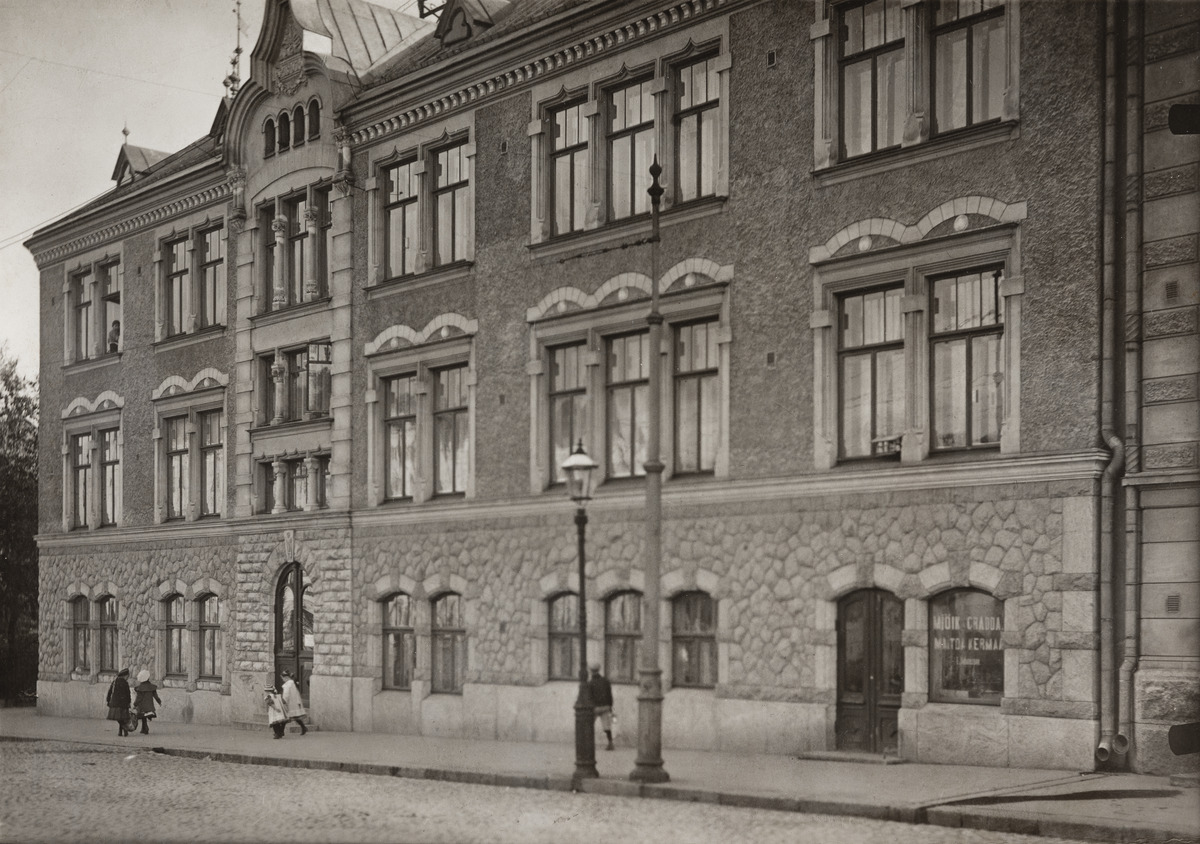
Tehtaankatu 4, rakennus on valmistunut vuonna 1901
sisällön kuvaus: Tehtaankatu 4, rakennus on valmistunut vuonna 1901. Rakennusmestari Juho Ahteen itselleen rakennuttama asuintalo, jossa hän asui vuosina 1901-1927. Talon  arkkitehti Ricardo Bjönberg, rakennusmestari Juho Ahde. mustavalkoinen
Ajankohta: kuvausaika 1901 jälk.
Paikka: Suomi, Uusimaa, Helsinki, Ullanlinna Helsinki, Tehtaankatu 4
Aiheet: asuinrakennukset, kerrostalot, jalankulkijat, kadut